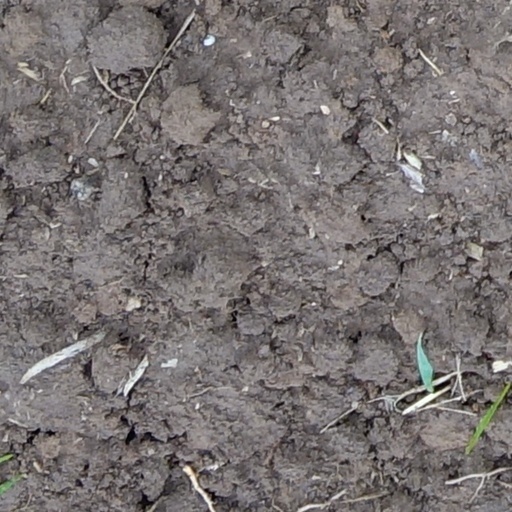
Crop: wheat